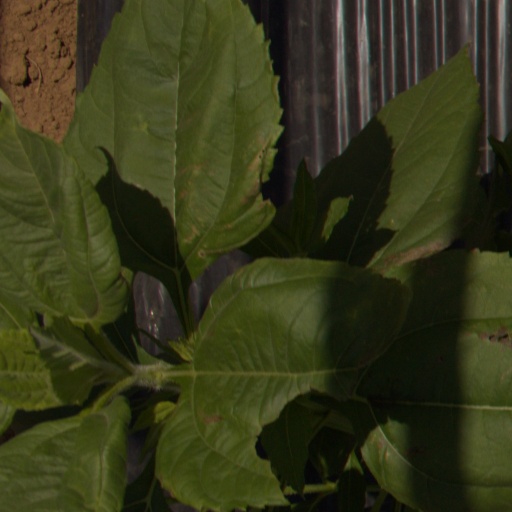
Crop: Jerusalem artichoke